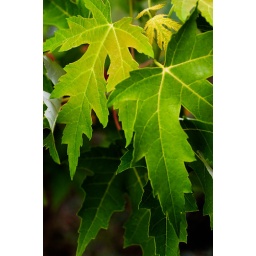
in a blanket of leaves upon the forest floor | Eugene, Oregon | August 2010